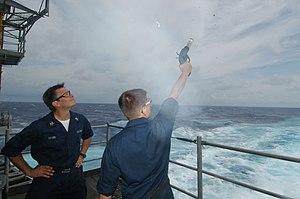
Un pistolet de détresse est une arme à feu qui lance des fusées éclairantes. Il est généralement utilisé pour la signalisation, comme le signal de détresse, en mer ou à partir du sol pour les aéronefs. Il n'est pas conçu pour fonctionner comme une arme.